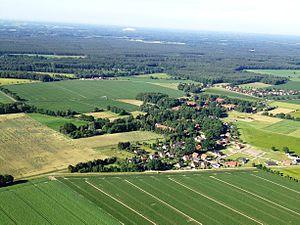
Lachendorf est une commune de l'arrondissement de Celle.